Water tower

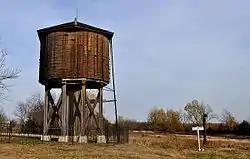
Beaumont St. Louis and San Francisco Railroad Water Tank (1875, restored 2012), Beaumont, Kansas, US

Although the use of elevated water storage tanks has existed since ancient times in various forms, the modern use of water towers for pressurized public water systems developed during the mid-19th century, as steam-pumping became more common, and better pipes that could handle higher pressures were developed. In the United Kingdom, standpipes consisted of tall, exposed, N-shaped pipes, used for pressure relief and to provide a fixed elevation for steam-driven pumping engines which tended to produce a pulsing flow, while the pressurized water distribution system required constant pressure. Standpipes also provided a convenient fixed location to measure flow rates. Designers typically enclosed the riser pipes in decorative masonry or wooden structures. By the late 19th century, standpipes grew to include storage tanks to meet the ever-increasing demands of growing cities.